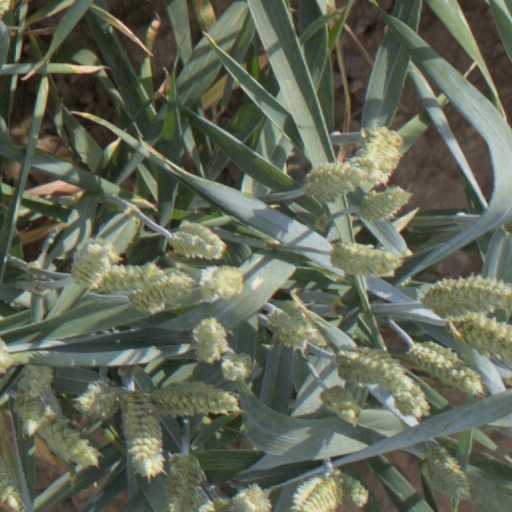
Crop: wheat